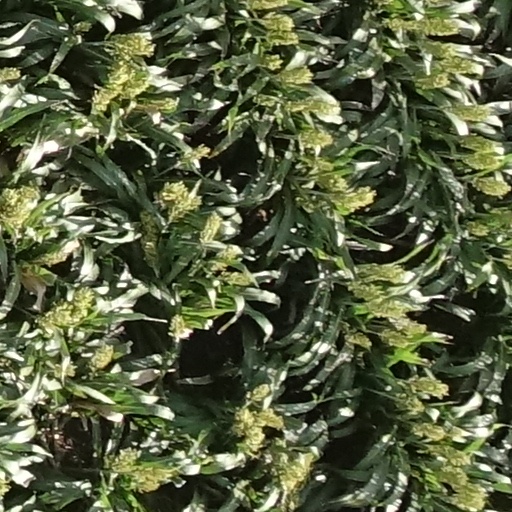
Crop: sorghum